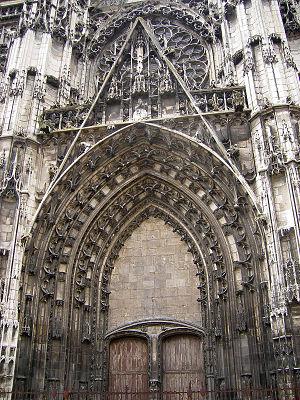
La cathédrale Saint-Pierre-et-Saint-Paul, est un édifice religieux catholique, sis dans la ville de Troyes, dans le département de l'Aube en région Grand-Est. Siège épiscopal du diocèse de Troyes, la cathédrale a été classée monument historique par liste de 1862.